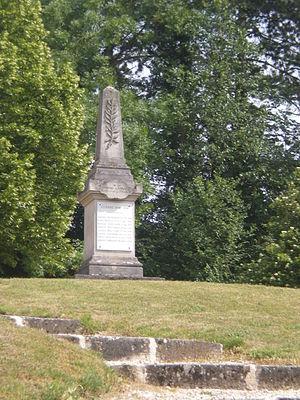
le monument aux morts d'ansacq
Ansacq est une commune française située dans le département de l'Oise en région Hauts-de-France. Ses habitants sont appelés les Ansacquois et les Ansacquoises.